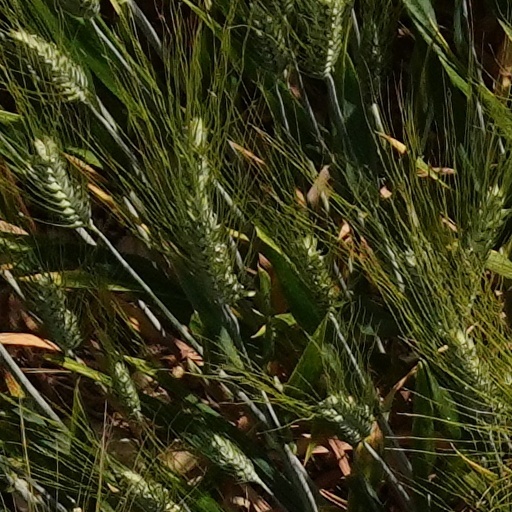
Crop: wheat